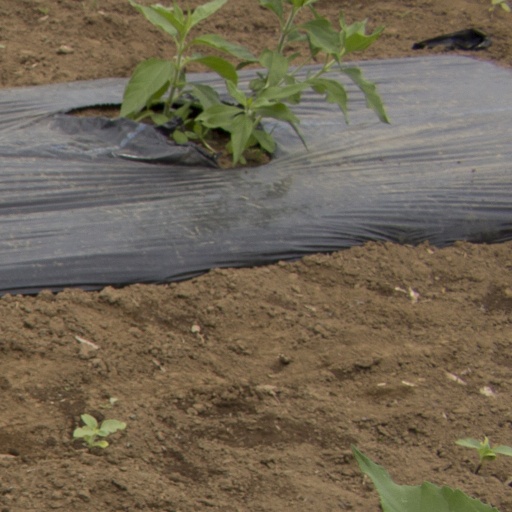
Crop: Jerusalem artichoke